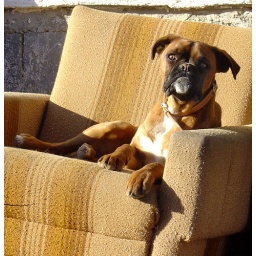
Cute dog sitting in a garden. He's watching me while I'm taking the picture.